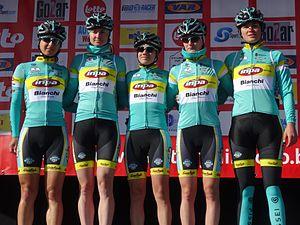
Reportage réalisé le mercredi 4 mars à l'occasion du départ du Samyn des Dames 2015 et du Samyn 2015 à Quaregnon, Belgique.
Giusfredi Bianchi est une équipe cycliste féminine basée en Italie, à Massa e Cozzile près de Lucques en Toscane.